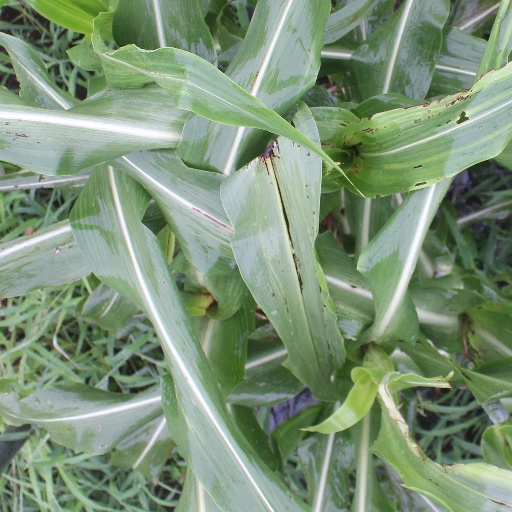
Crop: sorghum